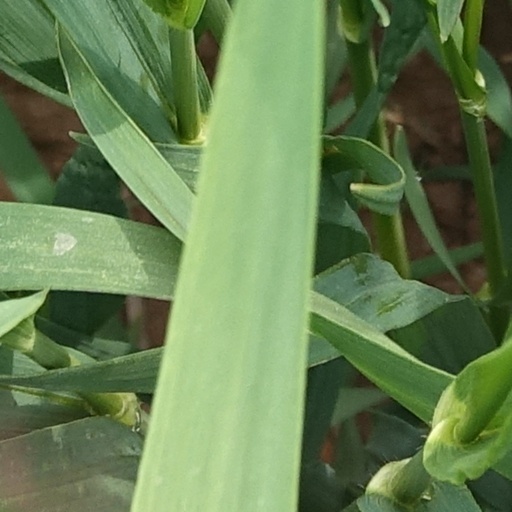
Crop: wheat